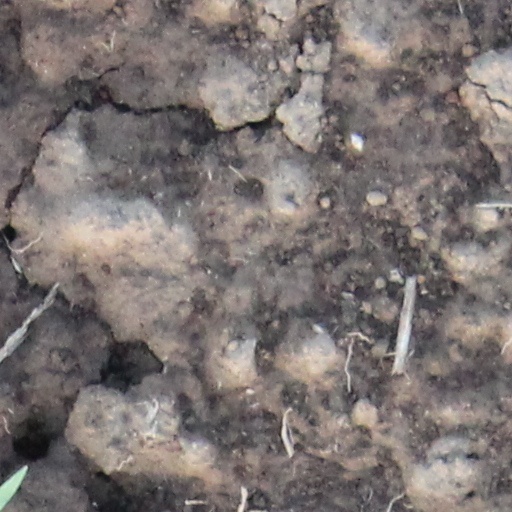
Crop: wheat